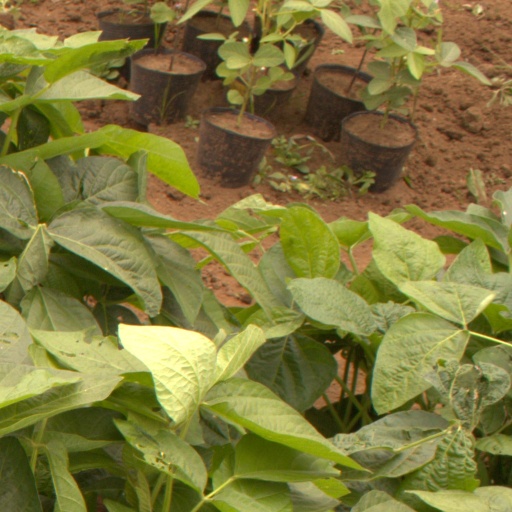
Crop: soybean